Operation Backfire (World War II)

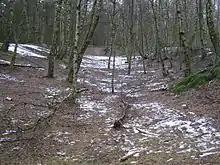
Present day site of the V2 launch tests in the Werner forest near Cuxhaven

For these launches, the British recruited German personnel, even those transferred from US custody and due to be returned, to assist with this missile programme.